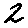
Label: 2